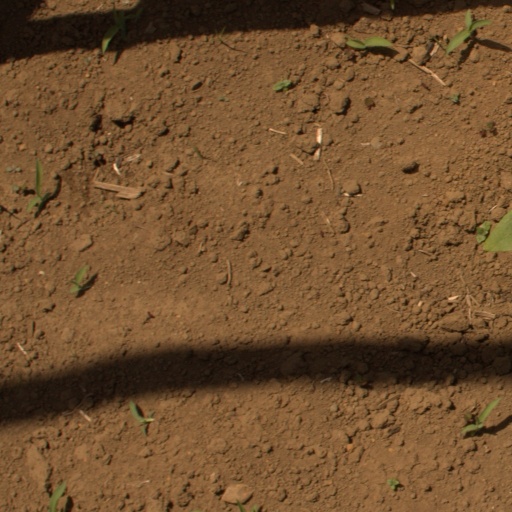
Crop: Jerusalem artichoke